Saman (novel)

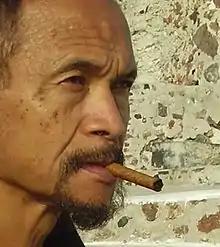
Goenawan Muhammad was among those suggested as the true author of "Saman".

"Saman" was released in 1998 after winning the 1997 Jakarta Art Institute novel writing contest. In 1998, "Saman" won the Jakarta Arts Council Novel Competition. In 2000, it received the Prince Claus Award. By 2005, it had been translated into Dutch and English; the English translation took a long time to write because Utami was concerned that an overexplanation of the novel caused it to lose all of its sensuality. It has also been translated into French, Czech, and Japanese (by two separate translators). , a translation into Korean is underway. By 2004, the book had sold 100,000 copies, a large figure for an Indonesian novel.